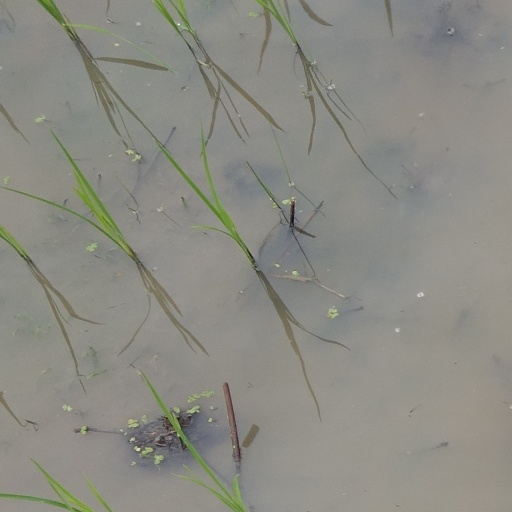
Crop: rice